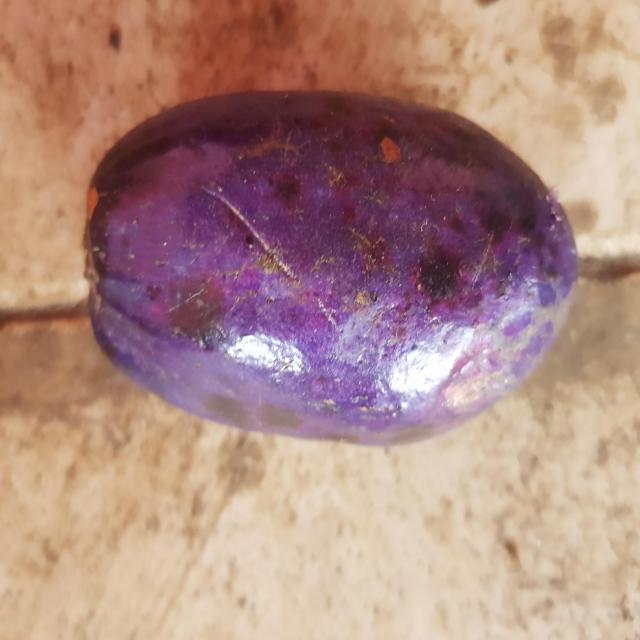
Plum grade: unaffected